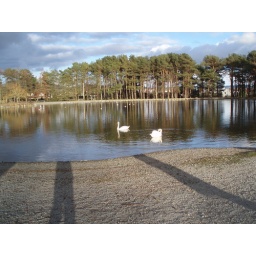
Swans, gulls and mallards at Gisken, the really small lake by my grand-parents' house :P